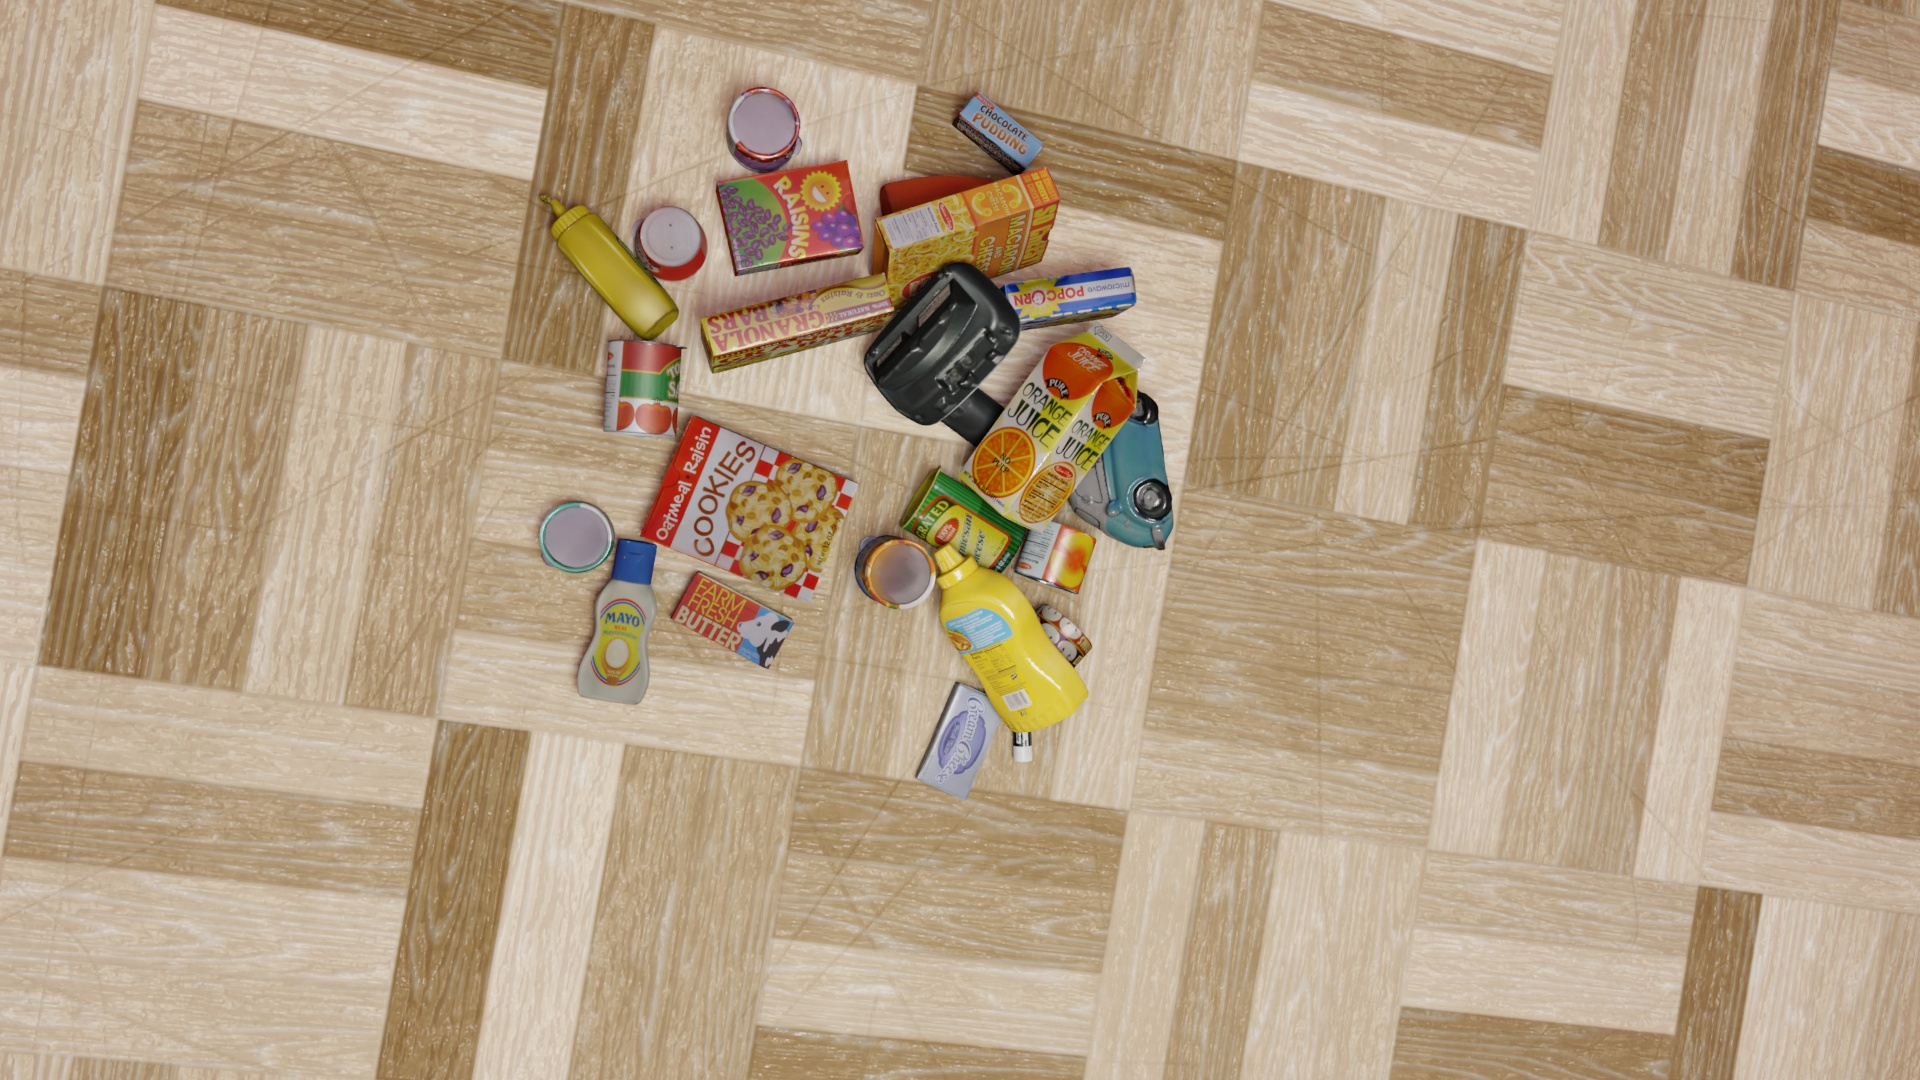
Question:
What are the eight normalized (x, y) image coordinates between 0 and 1 of the cuboid corners for the squeezable bottle of mayonnaise? Your answer should be a list of normalized (x, y) image coordinates between 0 and 1 with bottom face first then top face, all counter-clockwise.
Answer: [(0.3, 0.638889), (0.296875, 0.64537), (0.334375, 0.65463), (0.336458, 0.649074), (0.314063, 0.494444), (0.311458, 0.49537), (0.349479, 0.506481), (0.350521, 0.50463)]